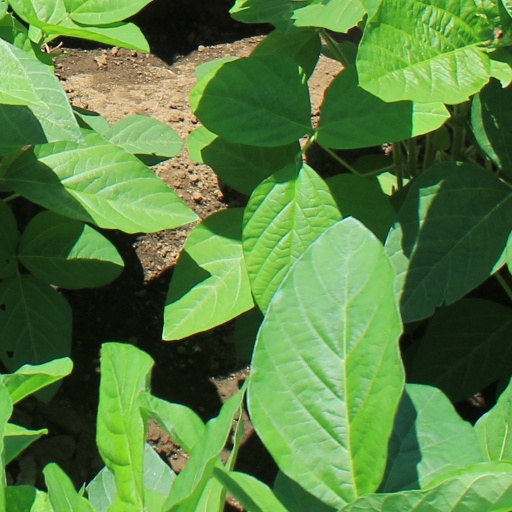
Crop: soybean